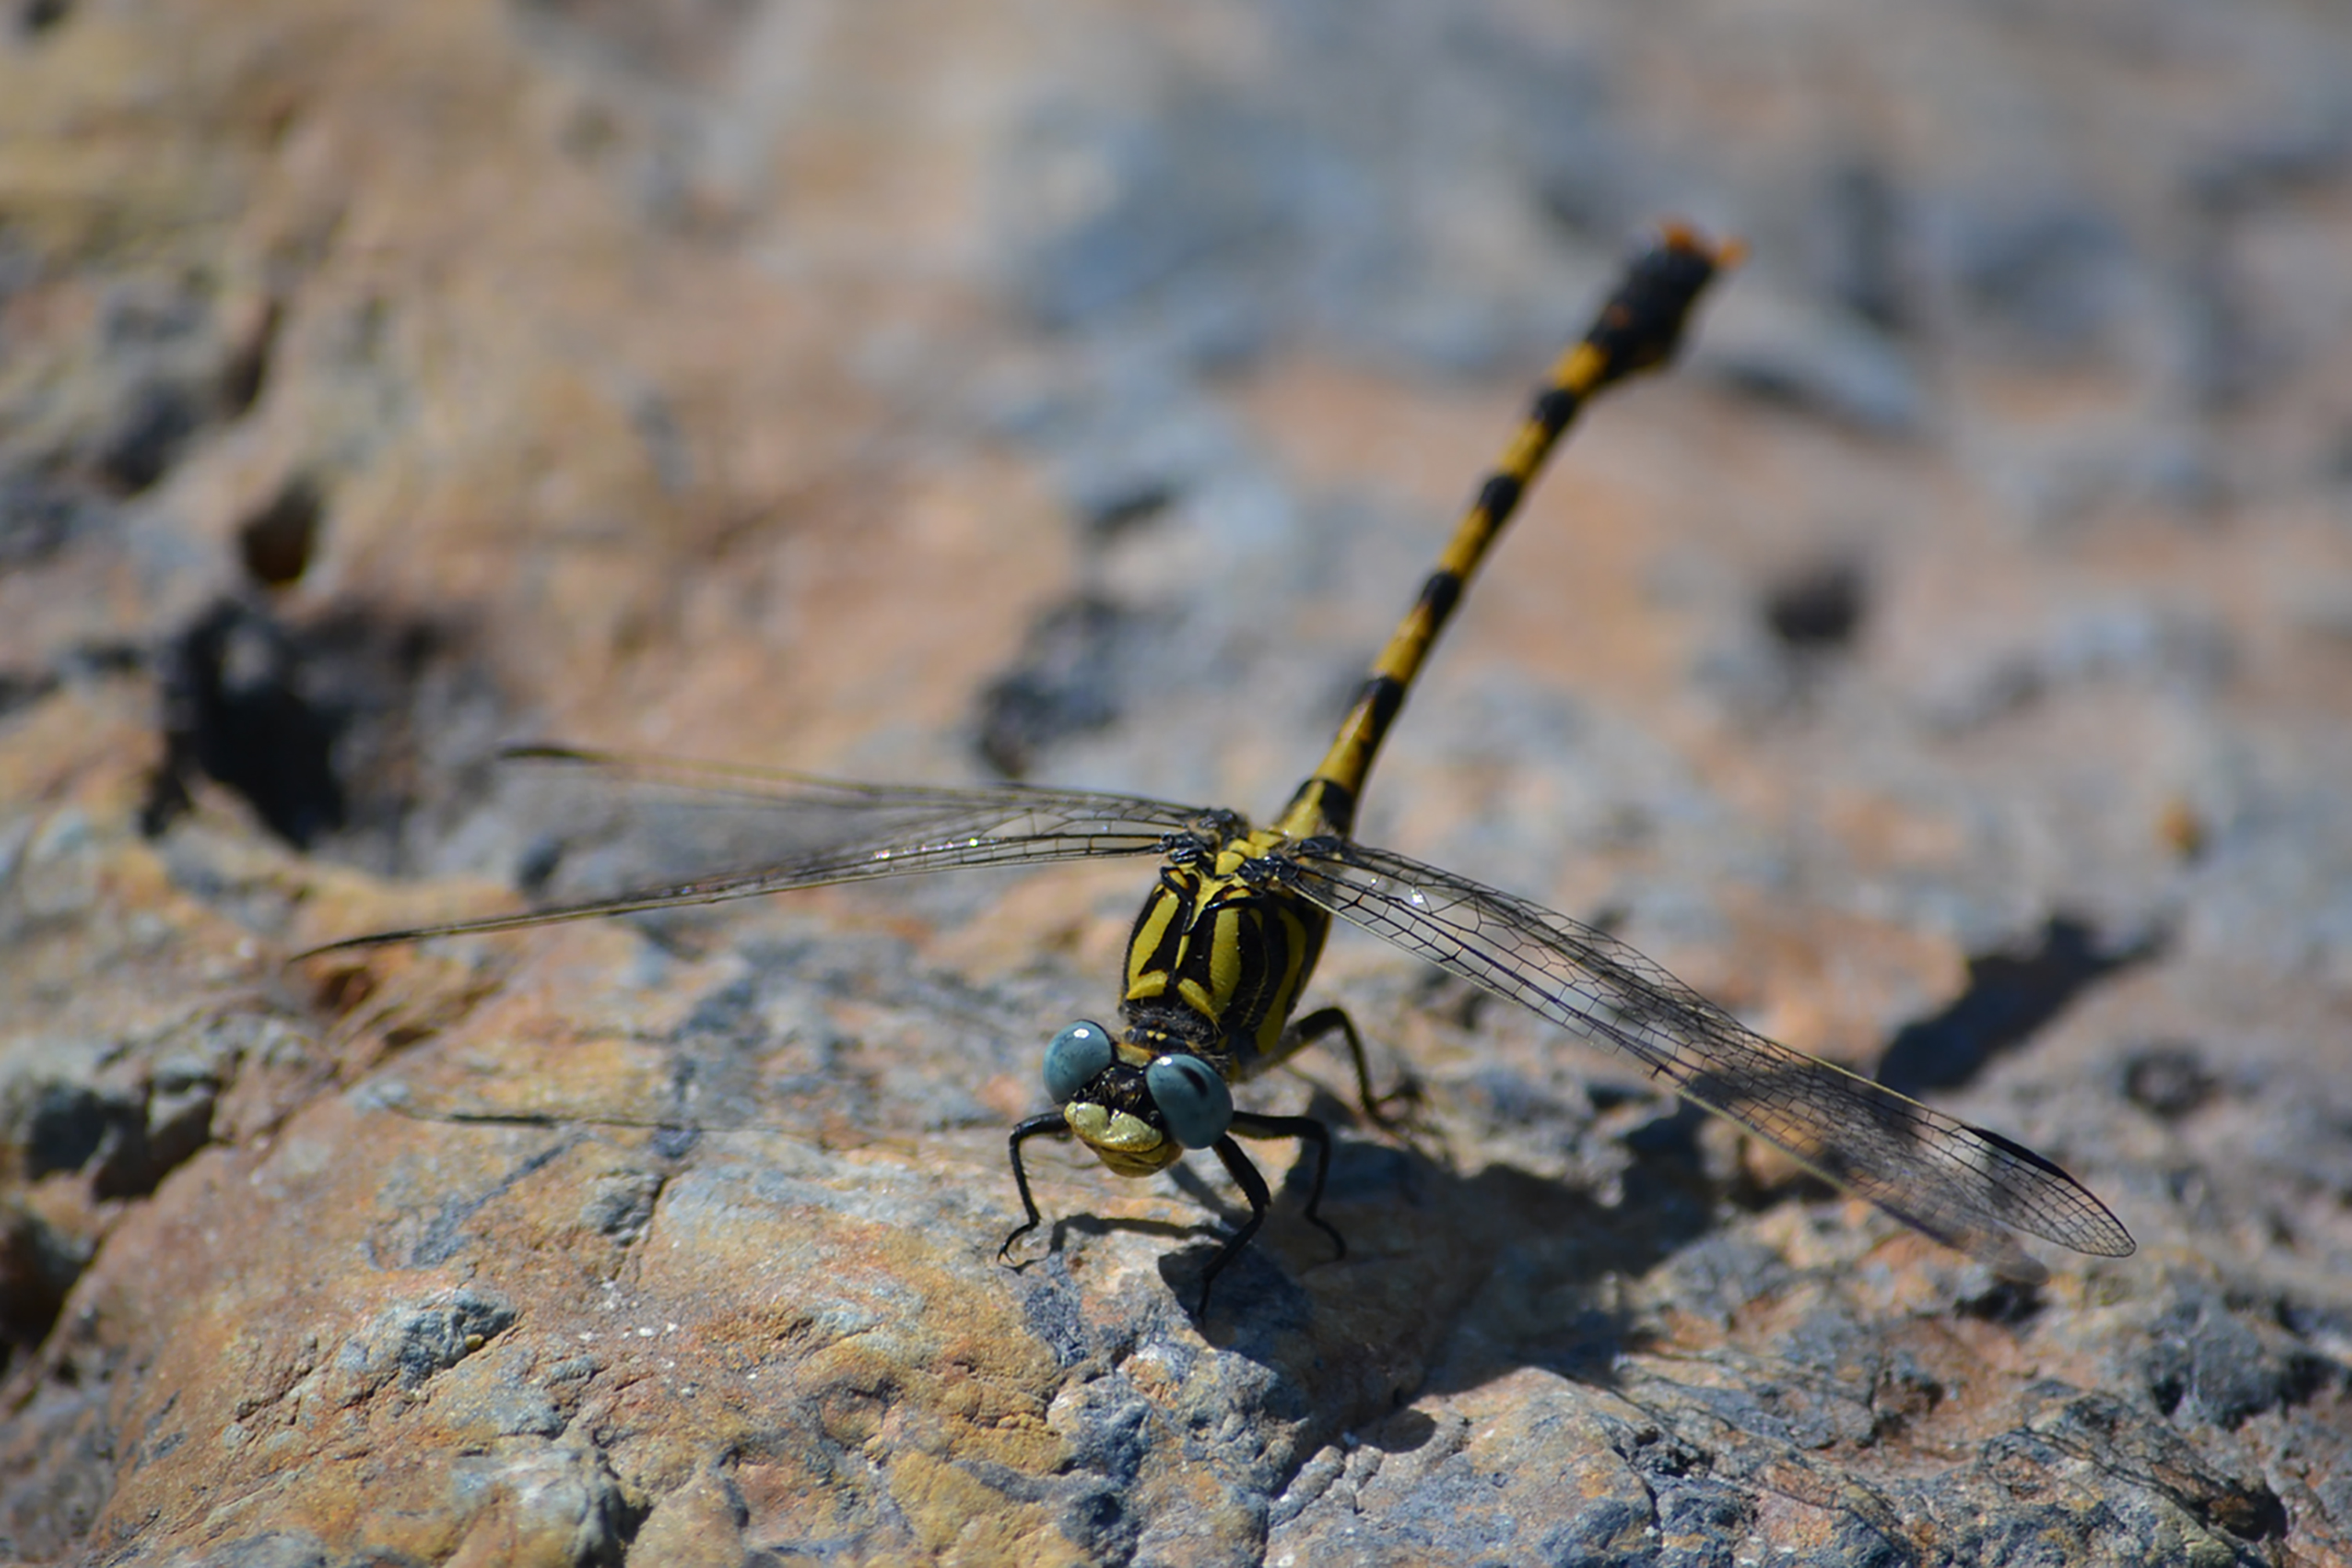
natural, arthropod, dragonfly, insect, Hawker dragonflies, dragonflies and damseflies, damselfly, terrestrial animal, pest, electric blue, soil, macro photography, wing, invertebrate, net winged insects, membrane winged insect, fly, wildlife, bedrock, rock, parasite, shadow, landscape